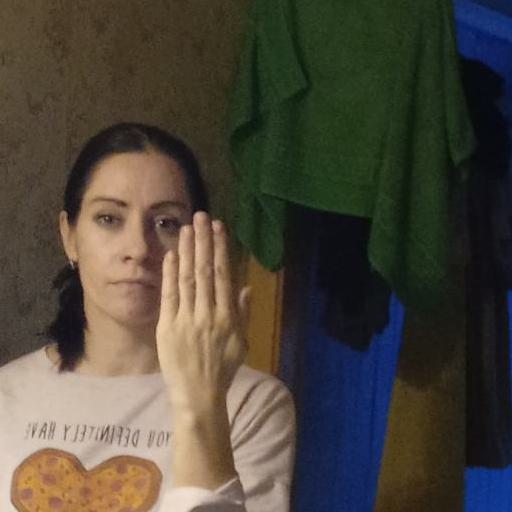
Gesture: stop_inverted